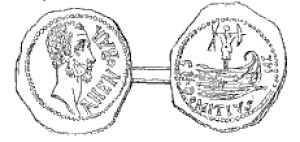
Cnaeus Domitius Ahenobarbus est un homme politique et militaire de la fin de la République romaine, consul en 32 av. J.-C. et décédé l'année suivante.